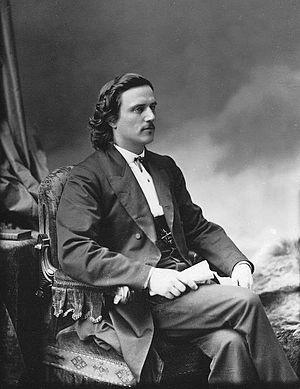
Photographie, Sir Joseph Adolphe Chapleau, Montréal, QC, 1869, William Notman (1826-1891), Plaque de verre au collodion humide, 17 x 12 cm
Terrebonne est une circonscription électorale provinciale du Québec. Elle est située dans la région administrative de Lanaudière.
Sir Joseph-Adolphe Chapleau, né le 9 novembre 1840 à Sainte-Thérèse et mort le 13 juin 1898 à Montréal, est un avocat et homme politique québécois. Il devient le 5ᵉ premier ministre du Québec de 1879 à 1882 et lieutenant-gouverneur du Québec de 1892 à 1898.
L'élection générale québécoise de 1878 est tenue le 1ᵉʳ mai 1878 afin d'élire à l'Assemblée législative du Québec les députés de la 4ᵉ législature. Il s'agit de la 4ᵉ élection générale dans la province de Québec depuis la confédération canadienne de 1867. À la suite de l'élection, le Parti libéral du Québec parvient à se maintenir au pouvoir en formant un gouvernement minoritaire sous la direction de Henri-Gustave Joly de Lotbinière.
L'élection générale québécoise de 1881 est tenue le 2 décembre 1881 afin d'élire à l'Assemblée législative du Québec les députés de la 5ᵉ législature. Il s'agit de la 5ᵉ élection générale dans la province de Québec depuis la confédération canadienne de 1867. Le Parti conservateur du Québec est reconduit au pouvoir avec un gouvernement majoritaire dirigé par le premier ministre Joseph-Adolphe Chapleau.